Indecent Exposure (novel)

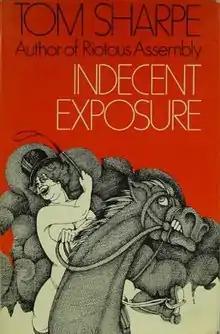
First edition

Indecent Exposure is a satirical novel by British writer Tom Sharpe, originally published in 1973. The sequel to "Riotous Assembly", the author's debut novel, this story also lampoons the South African police under apartheid.